Andrés Zaldívar

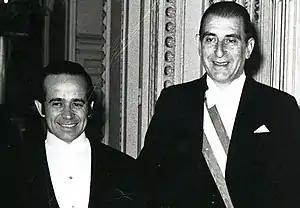
Zaldívar, Minister of Finance for Eduardo Frei Montalva

In the government of Eduardo Frei, Zaldívar served as Undersecretary of Finance from 1964 to 1967. He became Minister of Finance in 1968 and Minister of both Finance and Economy, in 1970. From 1968 to 1970, Zaldívar served as governor of the Inter-American Development Bank and was representative to the Interamerican Committee of the Alliance for Progress in Washington from 1968 to 1969 and representative to the Economic and Social Committee in Caracas in 1970.